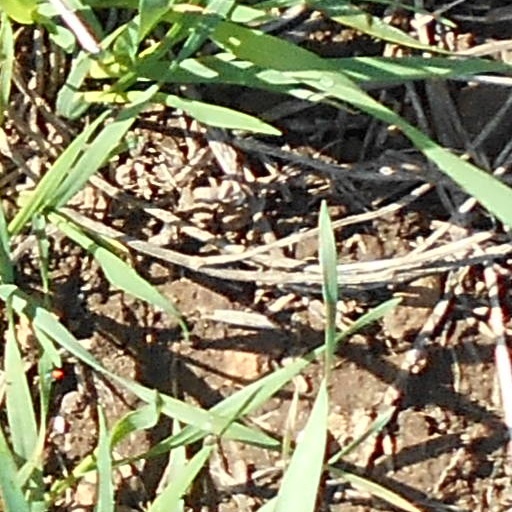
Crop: wheat